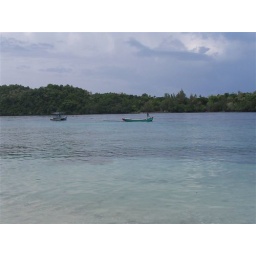
Clear blue tropical water in destroyed reef area